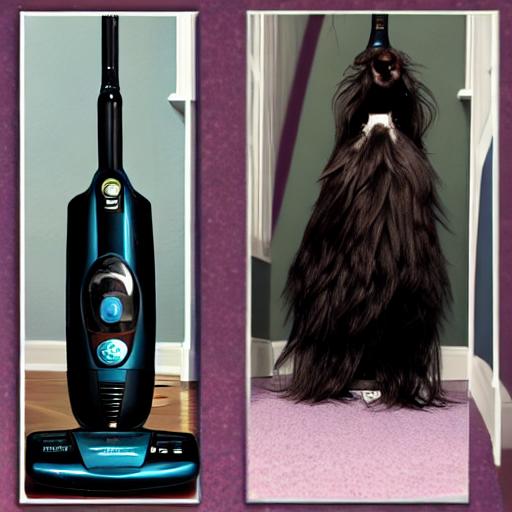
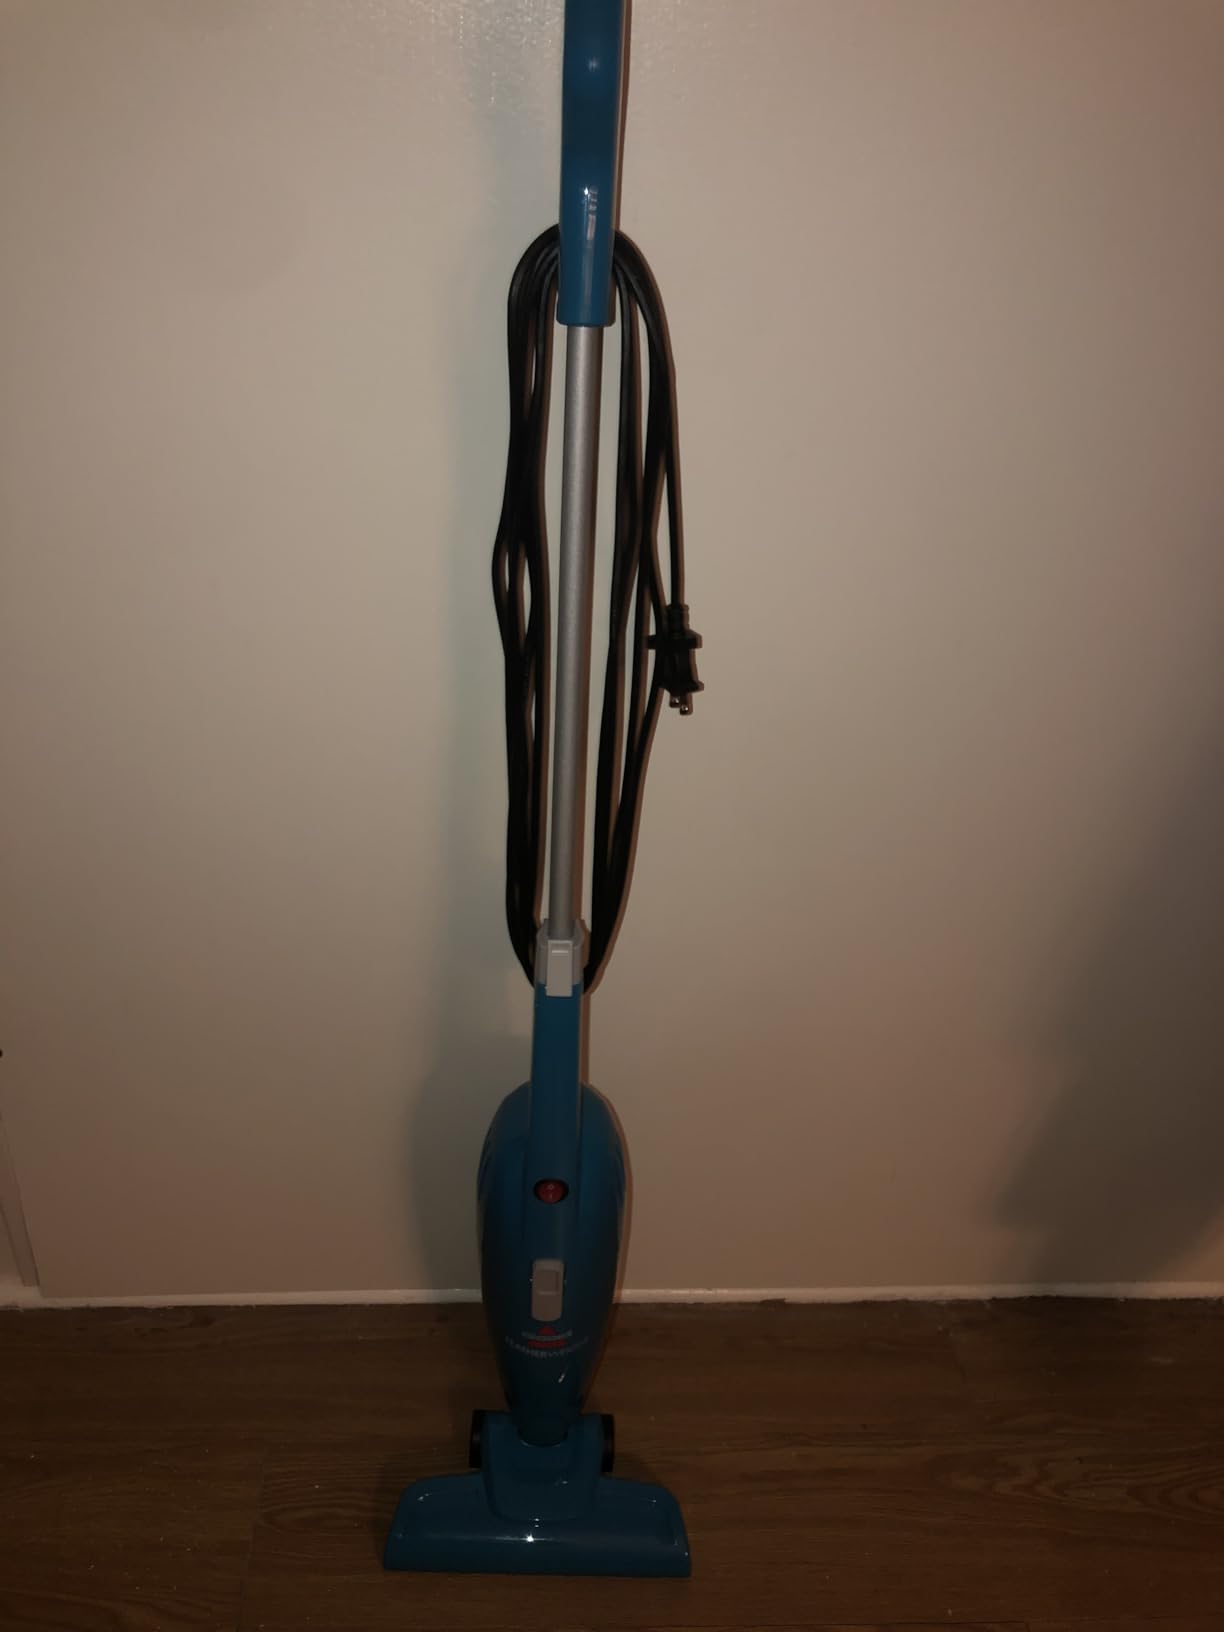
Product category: items_vacuum
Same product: no